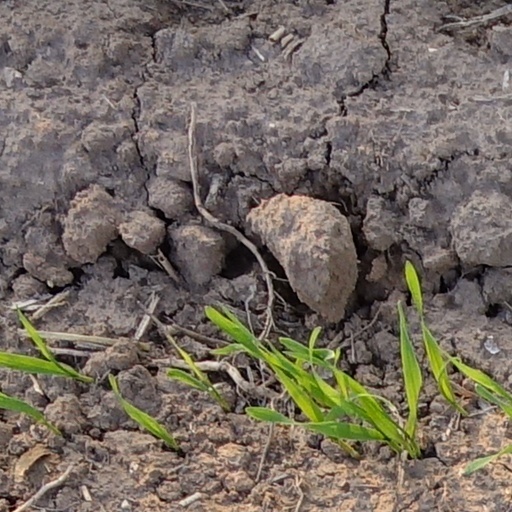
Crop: wheat